Escape from Tomorrow

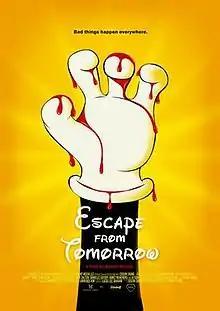
Theatrical release poster

Escape from Tomorrow is a 2013 American independent horror film written and directed by Randy Moore in his directorial debut. It tells the story of an unemployed father having increasingly bizarre experiences and disturbing visions on the last day of a family vacation at the Walt Disney World Resort. It premiered in January at the 2013 Sundance Film Festival and was later a personal selection of Roger Ebert, shown at his 15th annual film festival in Champaign, Illinois. The film was a 2012 official selection of the PollyGrind Film Festival, but at the time filmmakers were still working on some legal issues and asked that it not be screened.